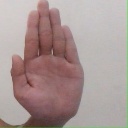
अक्षर: ध